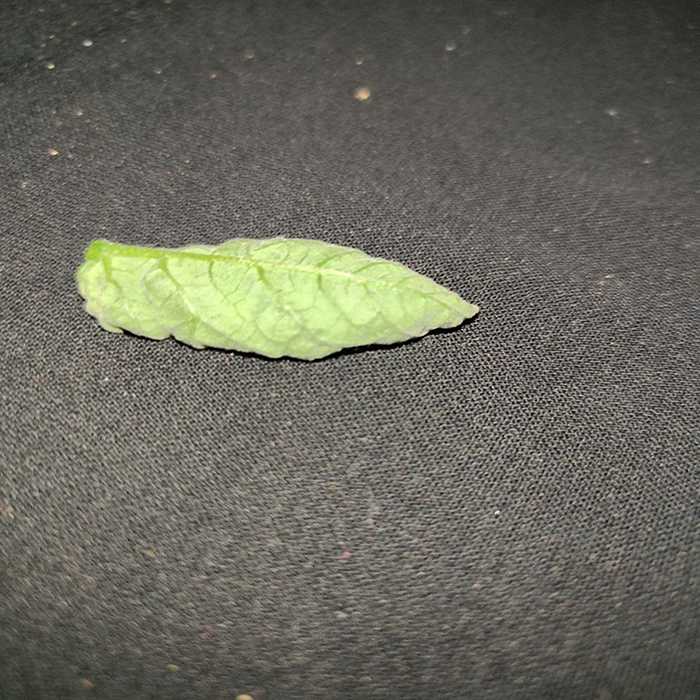
Plant: Tomato
Label: Tomato leaf curl virus